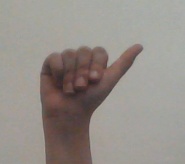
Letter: dhad